Barnaul Law Institute

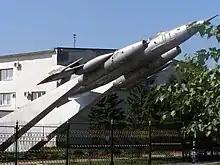
A Yak-28 at the institute.

The Barnaul Law Institute of the Ministry of Internal Affairs of Russia is a higher institution of the Ministry of Internal Affairs of the Russia located in Barnaul, Altai Territory. It is one of the leading educational organizations of the MVD.